Wat Mangkon MRT station

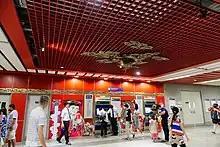
The vending machines

Wat Mangkon station is a Bangkok MRT rapid transit station on the Blue Line, regarded as one of four most beautiful MRT stations; the other three being Itsaraphap station, Sanam Chai station and Sam Yot station. The station is named after Wat Mangkon Kamalawat.